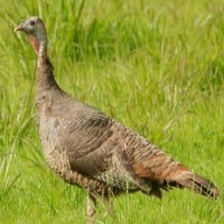
Species: WILD TURKEY
Scientific name: MELEAGRIS GALLOPAVO